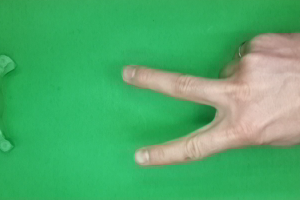
Label: scissors